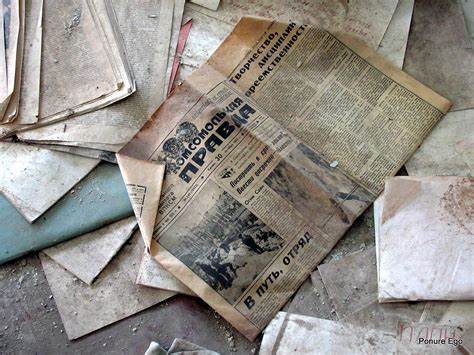
Waste category: paper